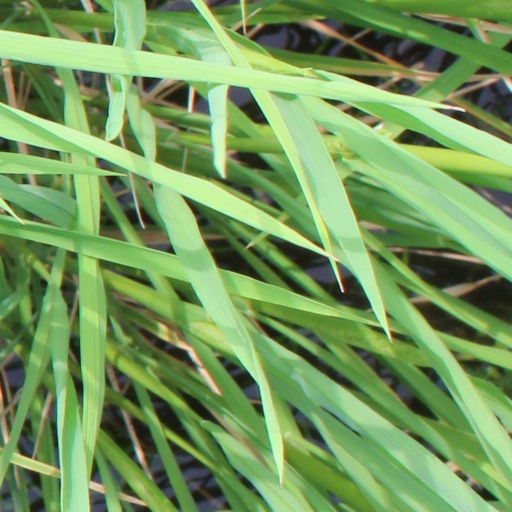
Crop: rice